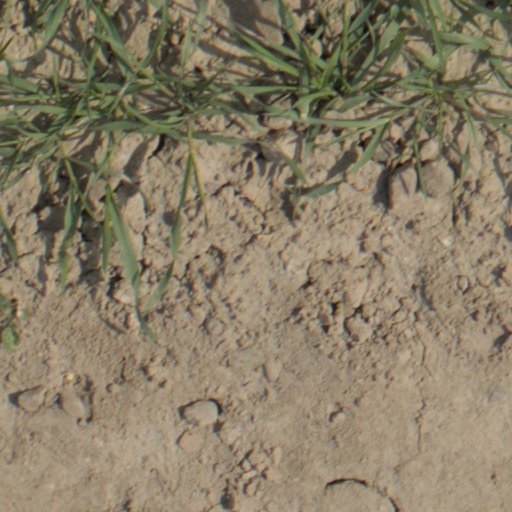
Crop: wheat